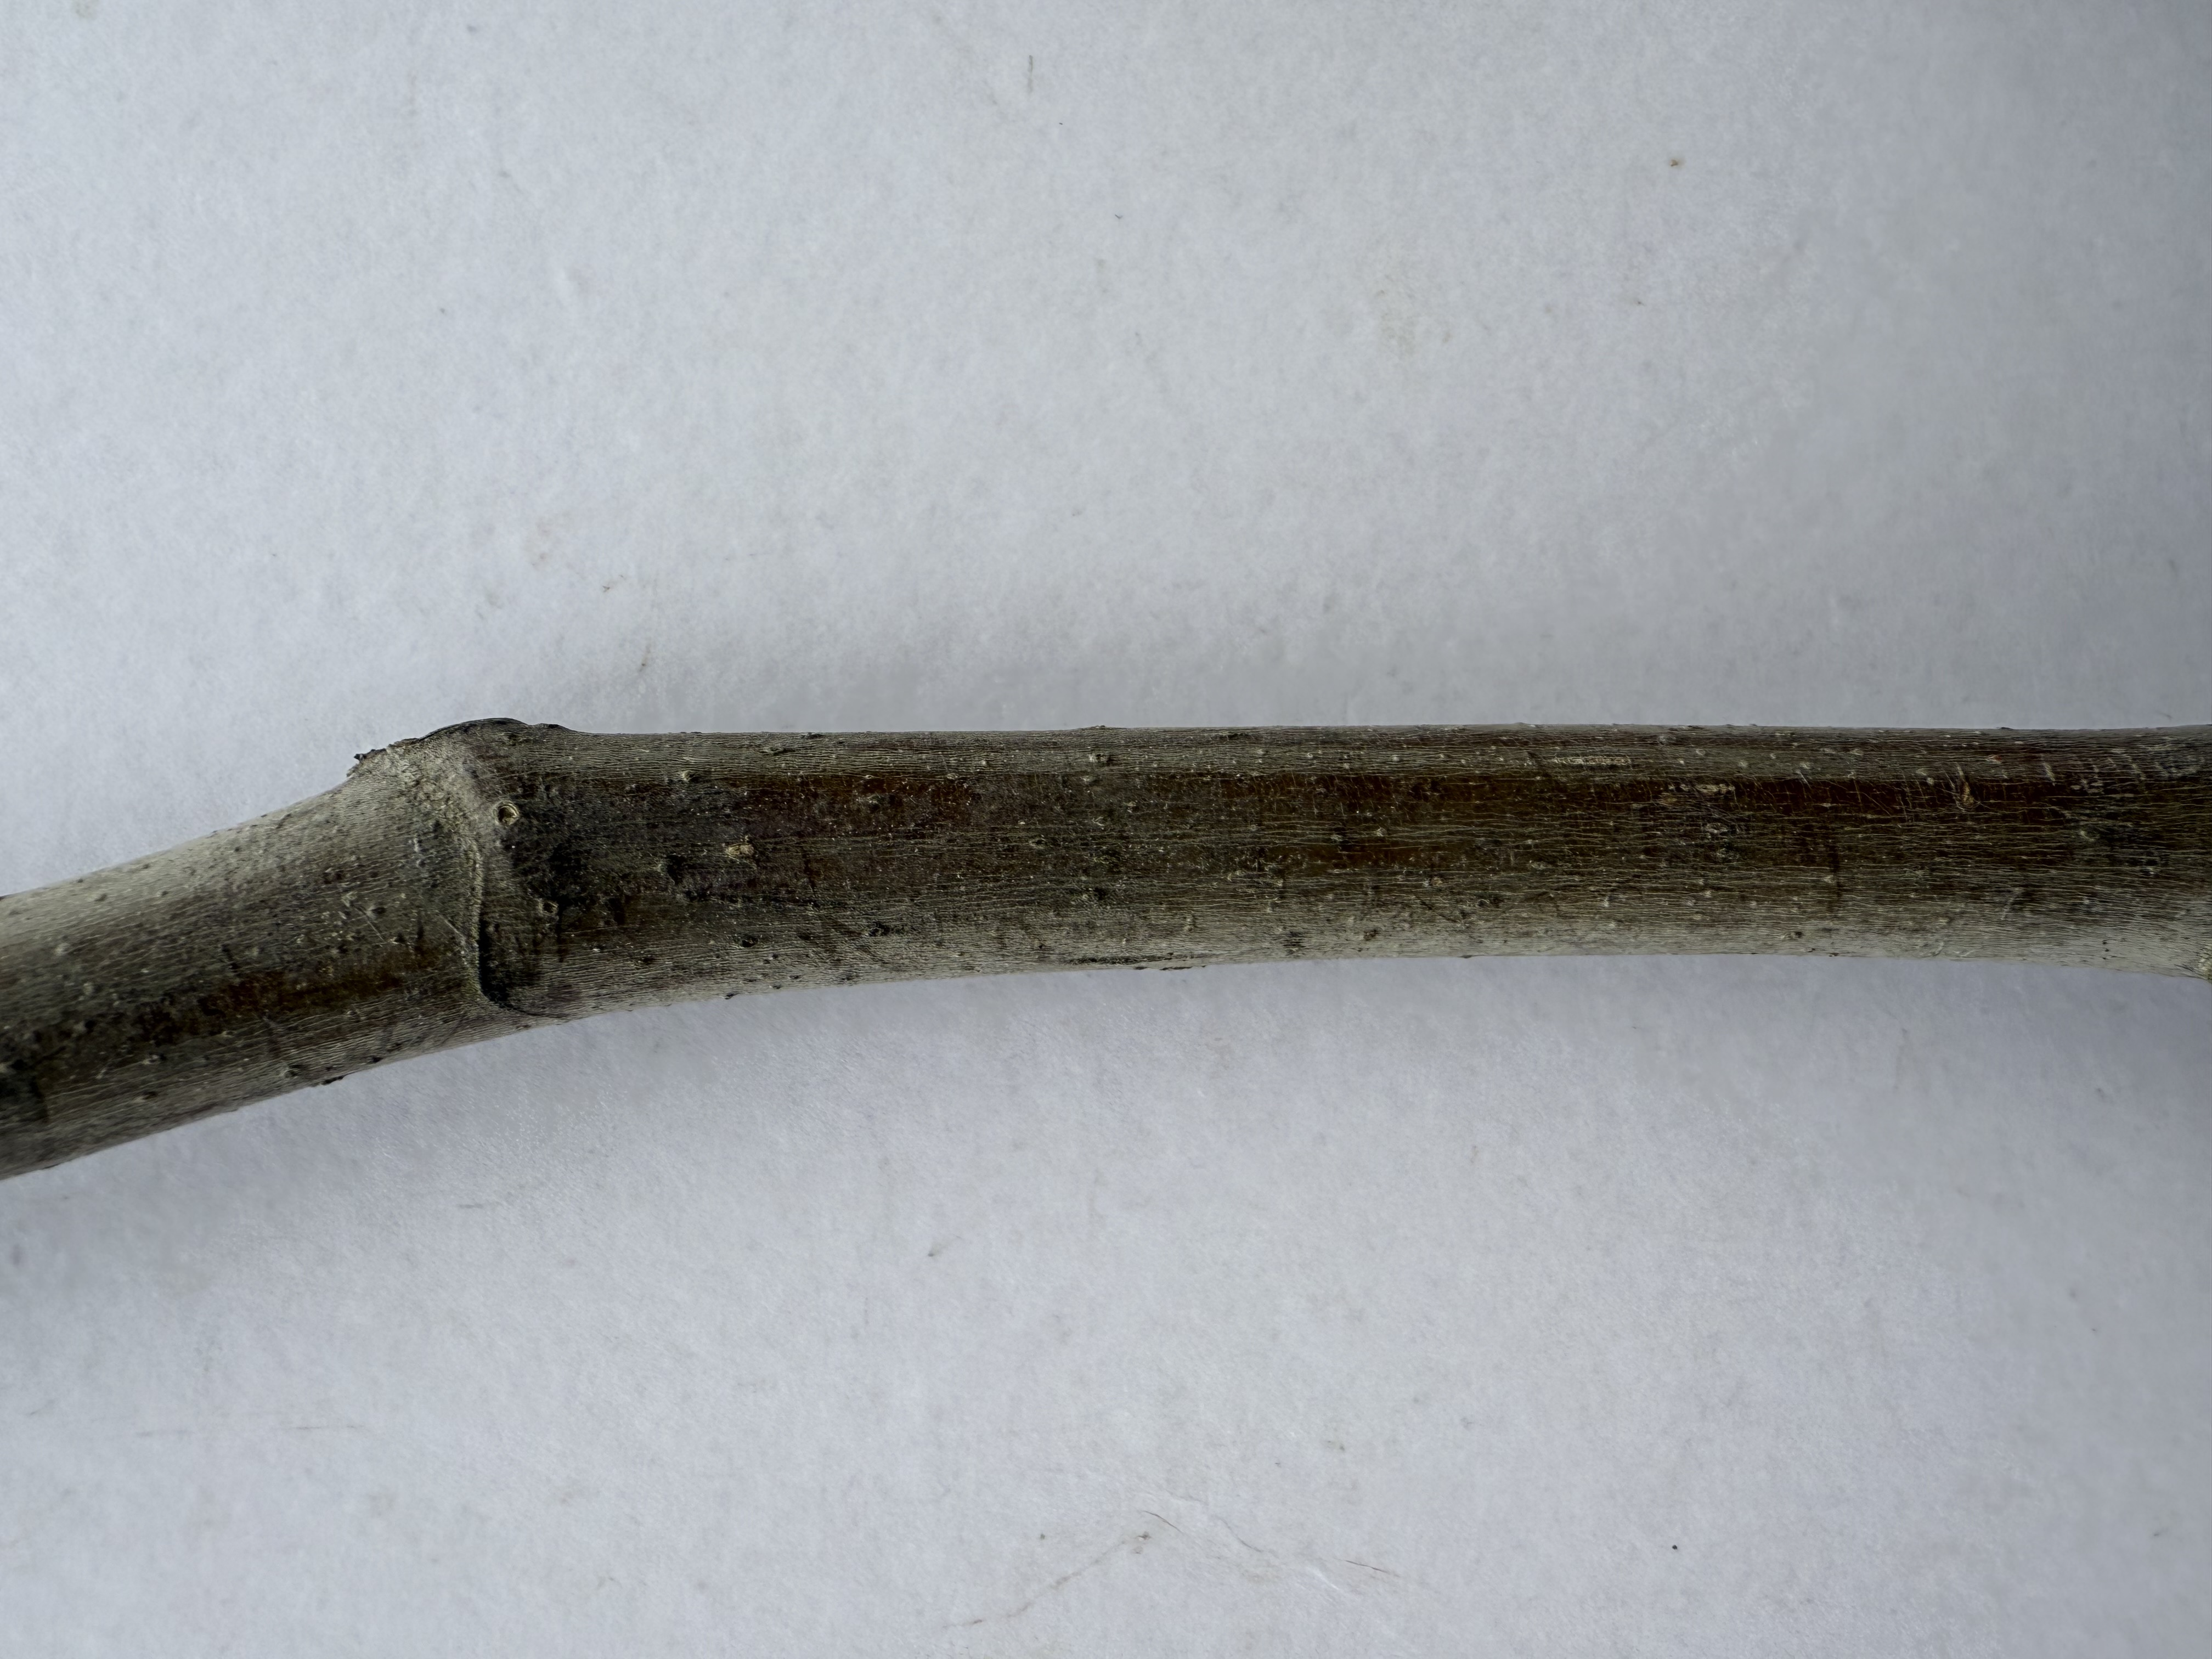
Variety: Black Fig